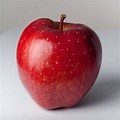
Label: apple